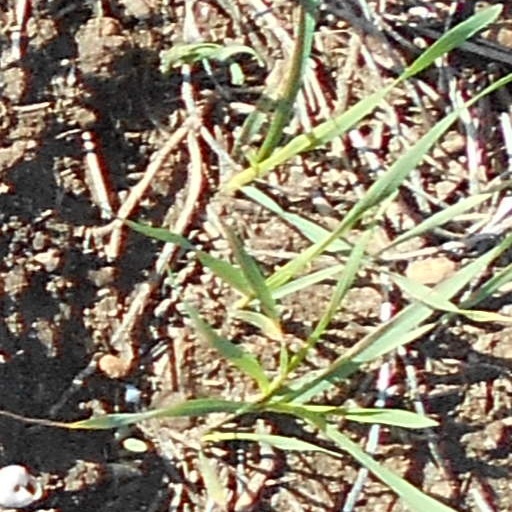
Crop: wheat